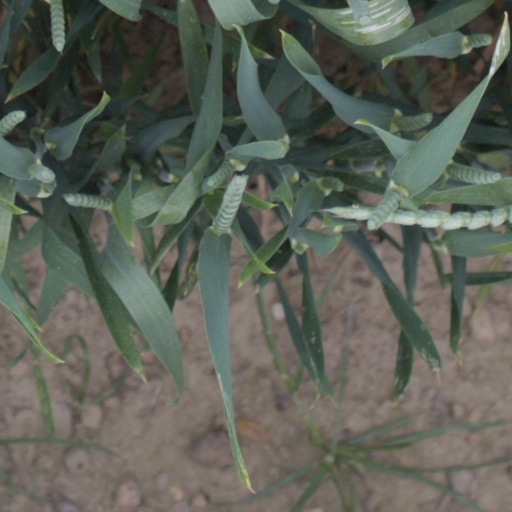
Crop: wheat